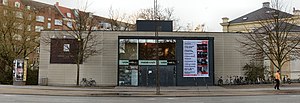
VoxHall
Spillestedet VoxHall i Mølleparken i Aarhus
Spillestedet Voxhall i Mølleparken i Århus
VoxHall er et regionalt spillested beliggende i Aarhus.